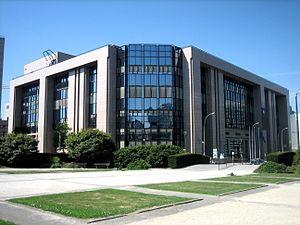
1ᵉʳ janvier : création des provinces du Brabant flamand et du Brabant wallon, issues de la scission de l'ancienne province de Brabant.
Le bureau d'architectes CDG est un bureau d'architecture de Bruxelles qui figure au nombre des protagonistes de l'architecture postmoderne en Belgique dans les années 1990.
En Belgique, le postmodernisme en architecture apparaît dès la fin des années 1970, en réaction à l'architecture moderniste et fonctionnaliste, avec la construction de l'immeuble « Stéphanie 1 » par l'Atelier d'architecture de Genval, fondé par André Jacqmain.